Yambaru

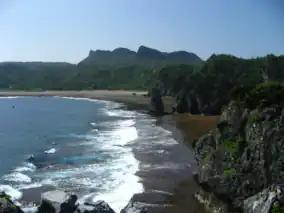
Kongōseki Mountains in Kunigami

Yambaru currently contains the 7,500 ha US Jungle Warfare Training Centre at Camp Gonsalves. As of 2010 there were twenty-two helipads in the training area with a further seven planned within two of the best preserved areas. Issues relating to the location of helipads delayed the designation as a National Park. Threatened by clearcutting and the removal of undergrowth, various endemic species are facing an imminent extinction crisis. The US Marine Corps has noted that 'to continue to perform realistic military training activities, these habitats must be maintained.'